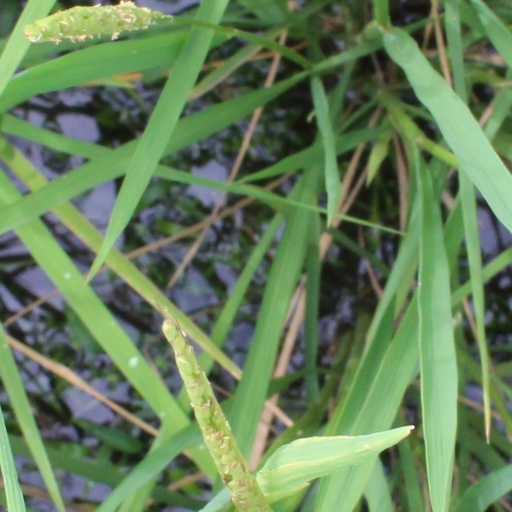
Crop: rice